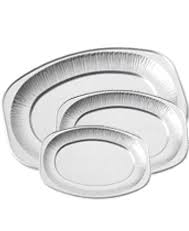
Label: metal